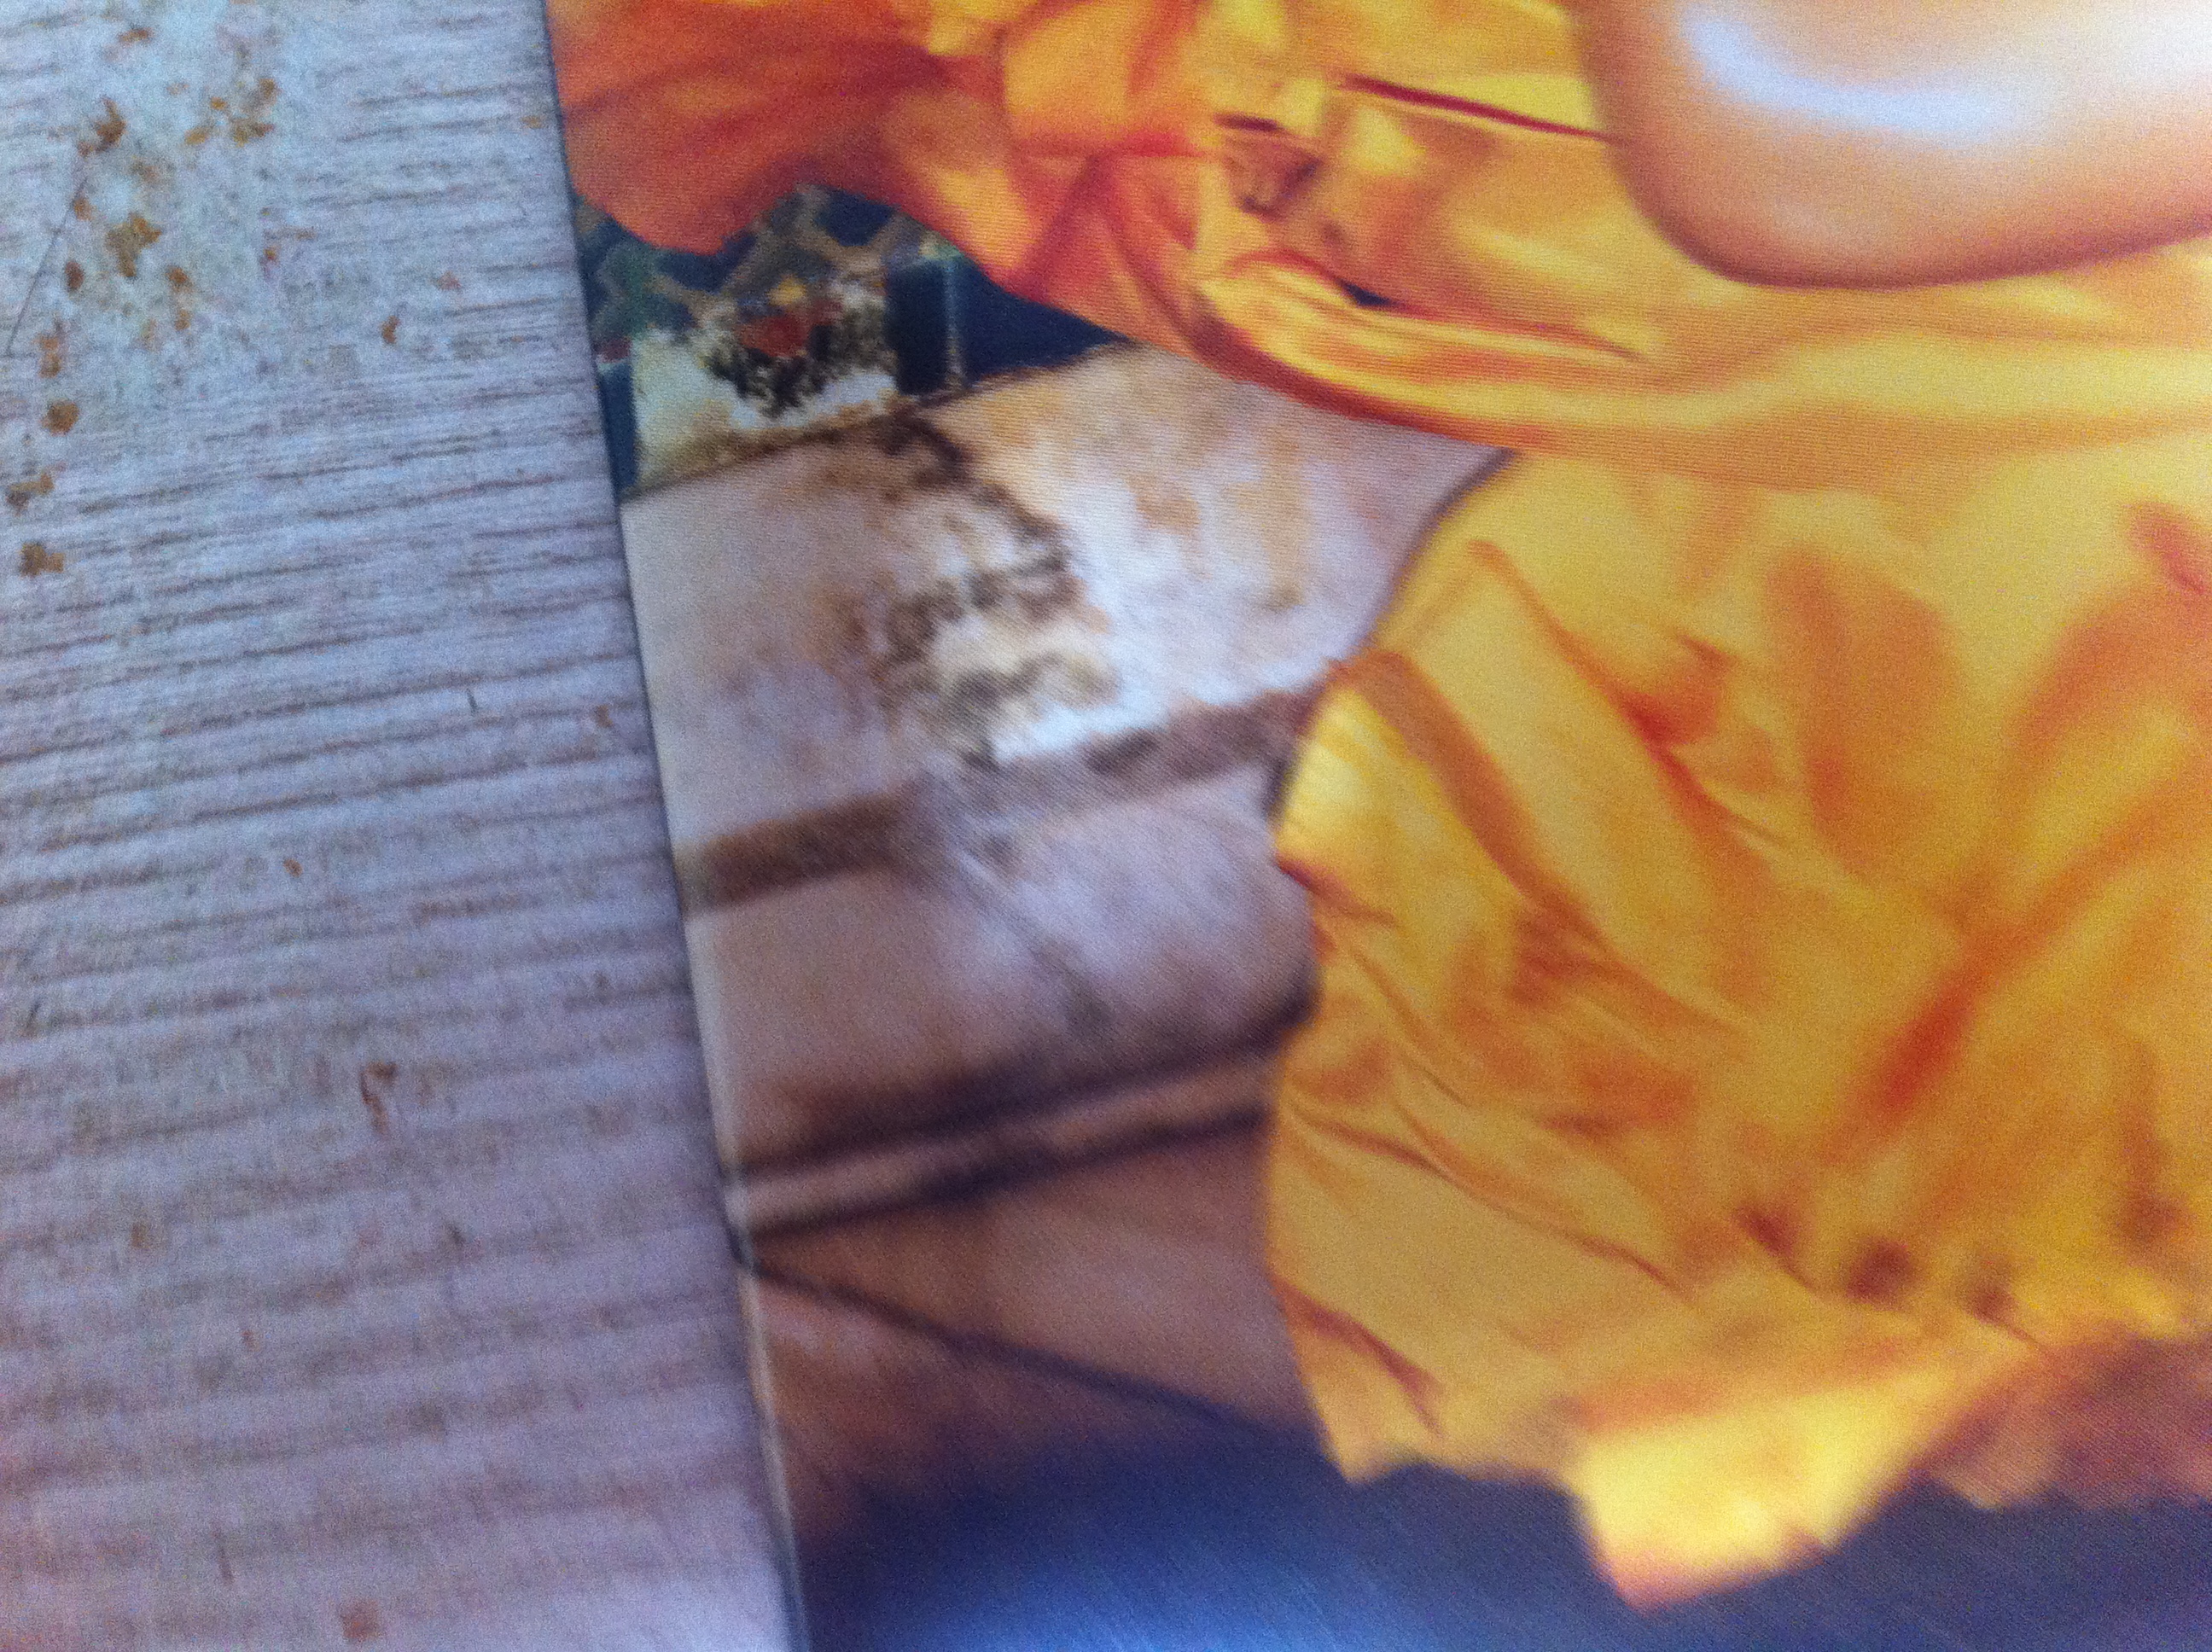Question: What does this booklet say? Is it a part of the CD?
Answer: unanswerable